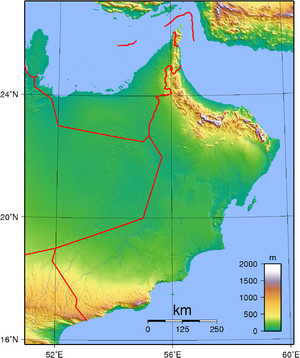
Oman / Geografi / Geografiske fakta
Topografisk kort over Oman.
Oman er et land beliggende i det østlige hjørne af den Arabiske Halvø. Oman grænser til de Forenede Arabiske Emirater i nordvest, Saudi-Arabien i vest og Yemen i sydvest og har en lang kyst mod det Arabiske Hav i øst og Omanbugten i nordøst. Landet er et enevælde, som stort set alene regeres af en sultan.